Choristodera

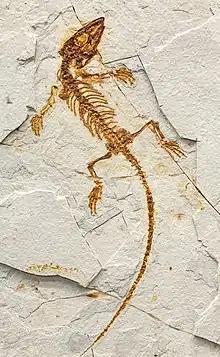
Skeleton of "Monjurosuchus"

Choristoderes must have diverged from all other known reptile groups prior to the end of the Permian period, over 250 million years ago, based on their primitive phylogenetic position. In 2015, Rainer R. Schoch reported a new small (~ 20 cm long) diapsid from the Middle Triassic (Ladinian) Lower Keuper of Southern Germany, known from both cranial and postcranial material, which he claimed represented the oldest known choristodere. "Pachystropheus" from the Late Triassic (Rhaetian) of Britain was historically suggested to be a choristodere, but was later demonstrated to be a member of the marine reptile group Thalattosauria. The oldest unequivocal choristoderan is the small lizard-like "Cteniogenys," the oldest known remains of which are known from the late Middle Jurassic (Bathonian ~168-166 million years ago) Forest Marble and Kilmaluag formations of Britain, with remains also known from the Upper Jurassic Alcobaça Formation of Portugal and the Morrison Formation of the United States, with broadly similar remains also known from the late Middle Jurassic (Callovian) Balabansai Formation of Kyrgyzstan in Central Asia, the Bathonian Itat Formation of western Siberia, as well as possibly the Bathonian aged Anoual Formation in Morocco, North Africa.